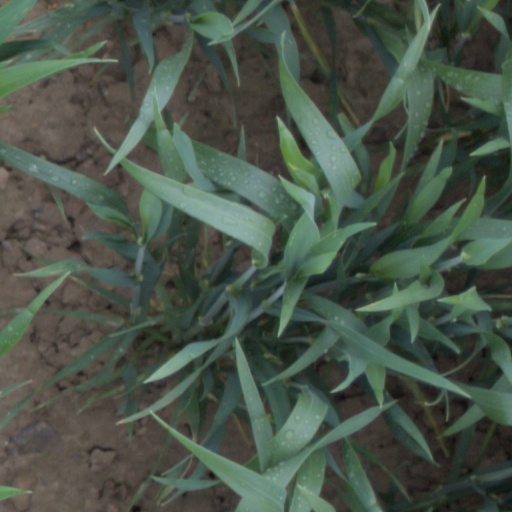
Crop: wheat